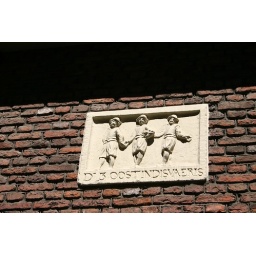
This plaster cast was decoration on the wall of a house in old Amsterdam.